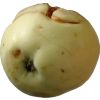
Label: Apple hit 1